Devon Coast to Coast Cycle Route

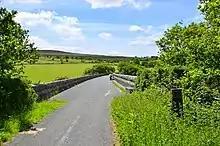
Lake Viaduct is one of the parts of National Cycle Route 27 with heritage dating back to the nineteenth century. It is in the middle section of The Granite Way.

The Devon Coast to Coast Cycle Route is a 99-mile waymarked route from Ilfracombe in north Devon to Plymouth in south Devon. It skirts the National Parks of both Exmoor and Dartmoor and incorporates part of the Tarka Trail in the north, The Granite Way from Okehampton to Lydford and Drake's Trail from Tavistock to Plymouth.